History of Afghanistan

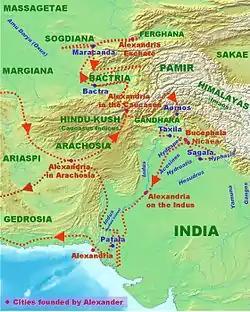
Alexander the Great's Empire in South Asia.

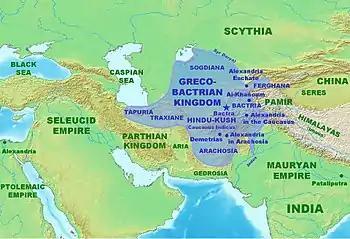
Approximate maximum extent of the Greco-Bactrian kingdom circa 180 BCE, including the regions of Tapuria and Traxiane in the West, Sogdiana and Ferghana to the North, Bactria and Arachosia to the South.

Alexander the Great invaded the area of modern Afghanistan in 330 BCE after defeating Darius III of Persia a year earlier at the Battle of Gaugamela. His army faced strong resistance in the region's ancient tribal areas where Alexander is supposedly said to have commented that the land is "easy to march into, but difficult to march out of". He first conquered Bactria in northern Afghanistan between 329–327 BCE, and married Roxana of Bactria. He then conducted the Cophen campaign to the south near the Kabul valley, where his army fought against the Aspasioi and Assakenoi peoples. Although his expedition through Afghanistan was brief, Alexander left behind a Greek cultural influence that lasted several centuries. He founded and built many cities in the region, all named "Alexandria", including: Alexandria Ariana (modern-day Herat); Alexandria Arachosia (modern Kandahar); Alexandria in the Caucasus (near Bagram); and finally, Alexandria Eschate (near Khujand), in the far north. After Alexander's death, his loosely connected Macedonian empire was divided. Seleucus, a Macedonian officer during Alexander's campaign, declared himself ruler of his own Seleucid Empire, which also included present-day Afghanistan. The Hellenistic city of Ai-Khanoum was later founded in northern Afghanistan, likely by the Seleucid ruler Antiochus, the son of Seleucus in about 280 BCE.